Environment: lab
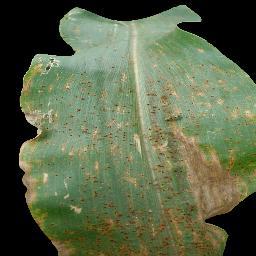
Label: common_rust